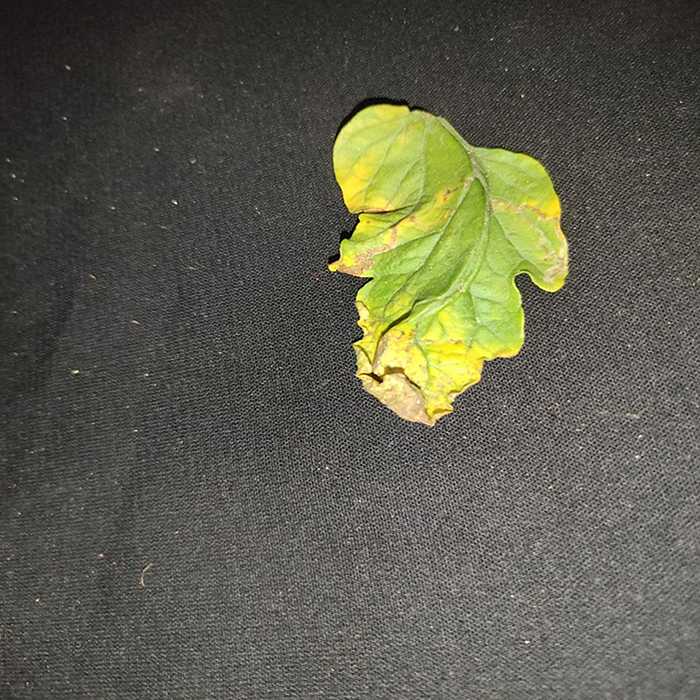
Plant: Tomato
Label: Tomato Bacterial spot